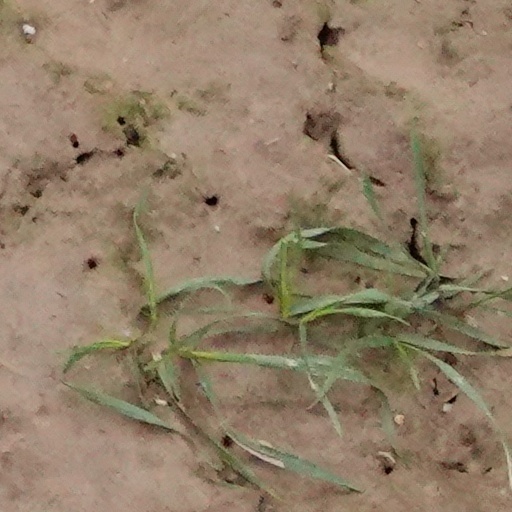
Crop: wheat